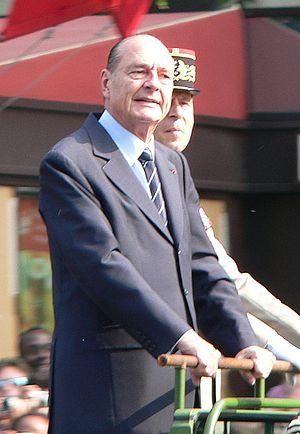
Jacques Chirac, passant les troupes en revue le 14 juillet 2006, lors du défilé militaire sur les Champs Élysées à Paris
Le septennat est une période de sept ans. Il correspond généralement à la durée d'un mandat politique.
Jacques Chirac [ ʒɑk ʃiʁak], né le 29 novembre 1932 à Paris et mort le 26 septembre 2019 dans la même ville, est un haut fonctionnaire et homme d'État français. Il est président de la République française du 17 mai 1995 au 16 mai 2007.